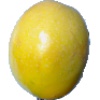
Label: Maracuja 1